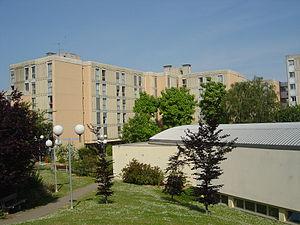
Institut national des télécommunications est l'ancienne appellation du campus d'Évry de l'Institut Mines-Télécom commun aux deux grandes écoles : Télécom SudParis, école d'ingénieurs, et Institut Mines-Télécom Business School, école de management. Cette appellation n'a plus lieu d'être depuis le décret n° 2012-279 du 28 février 2012 relatif à l'Institut Mines-Télécom.